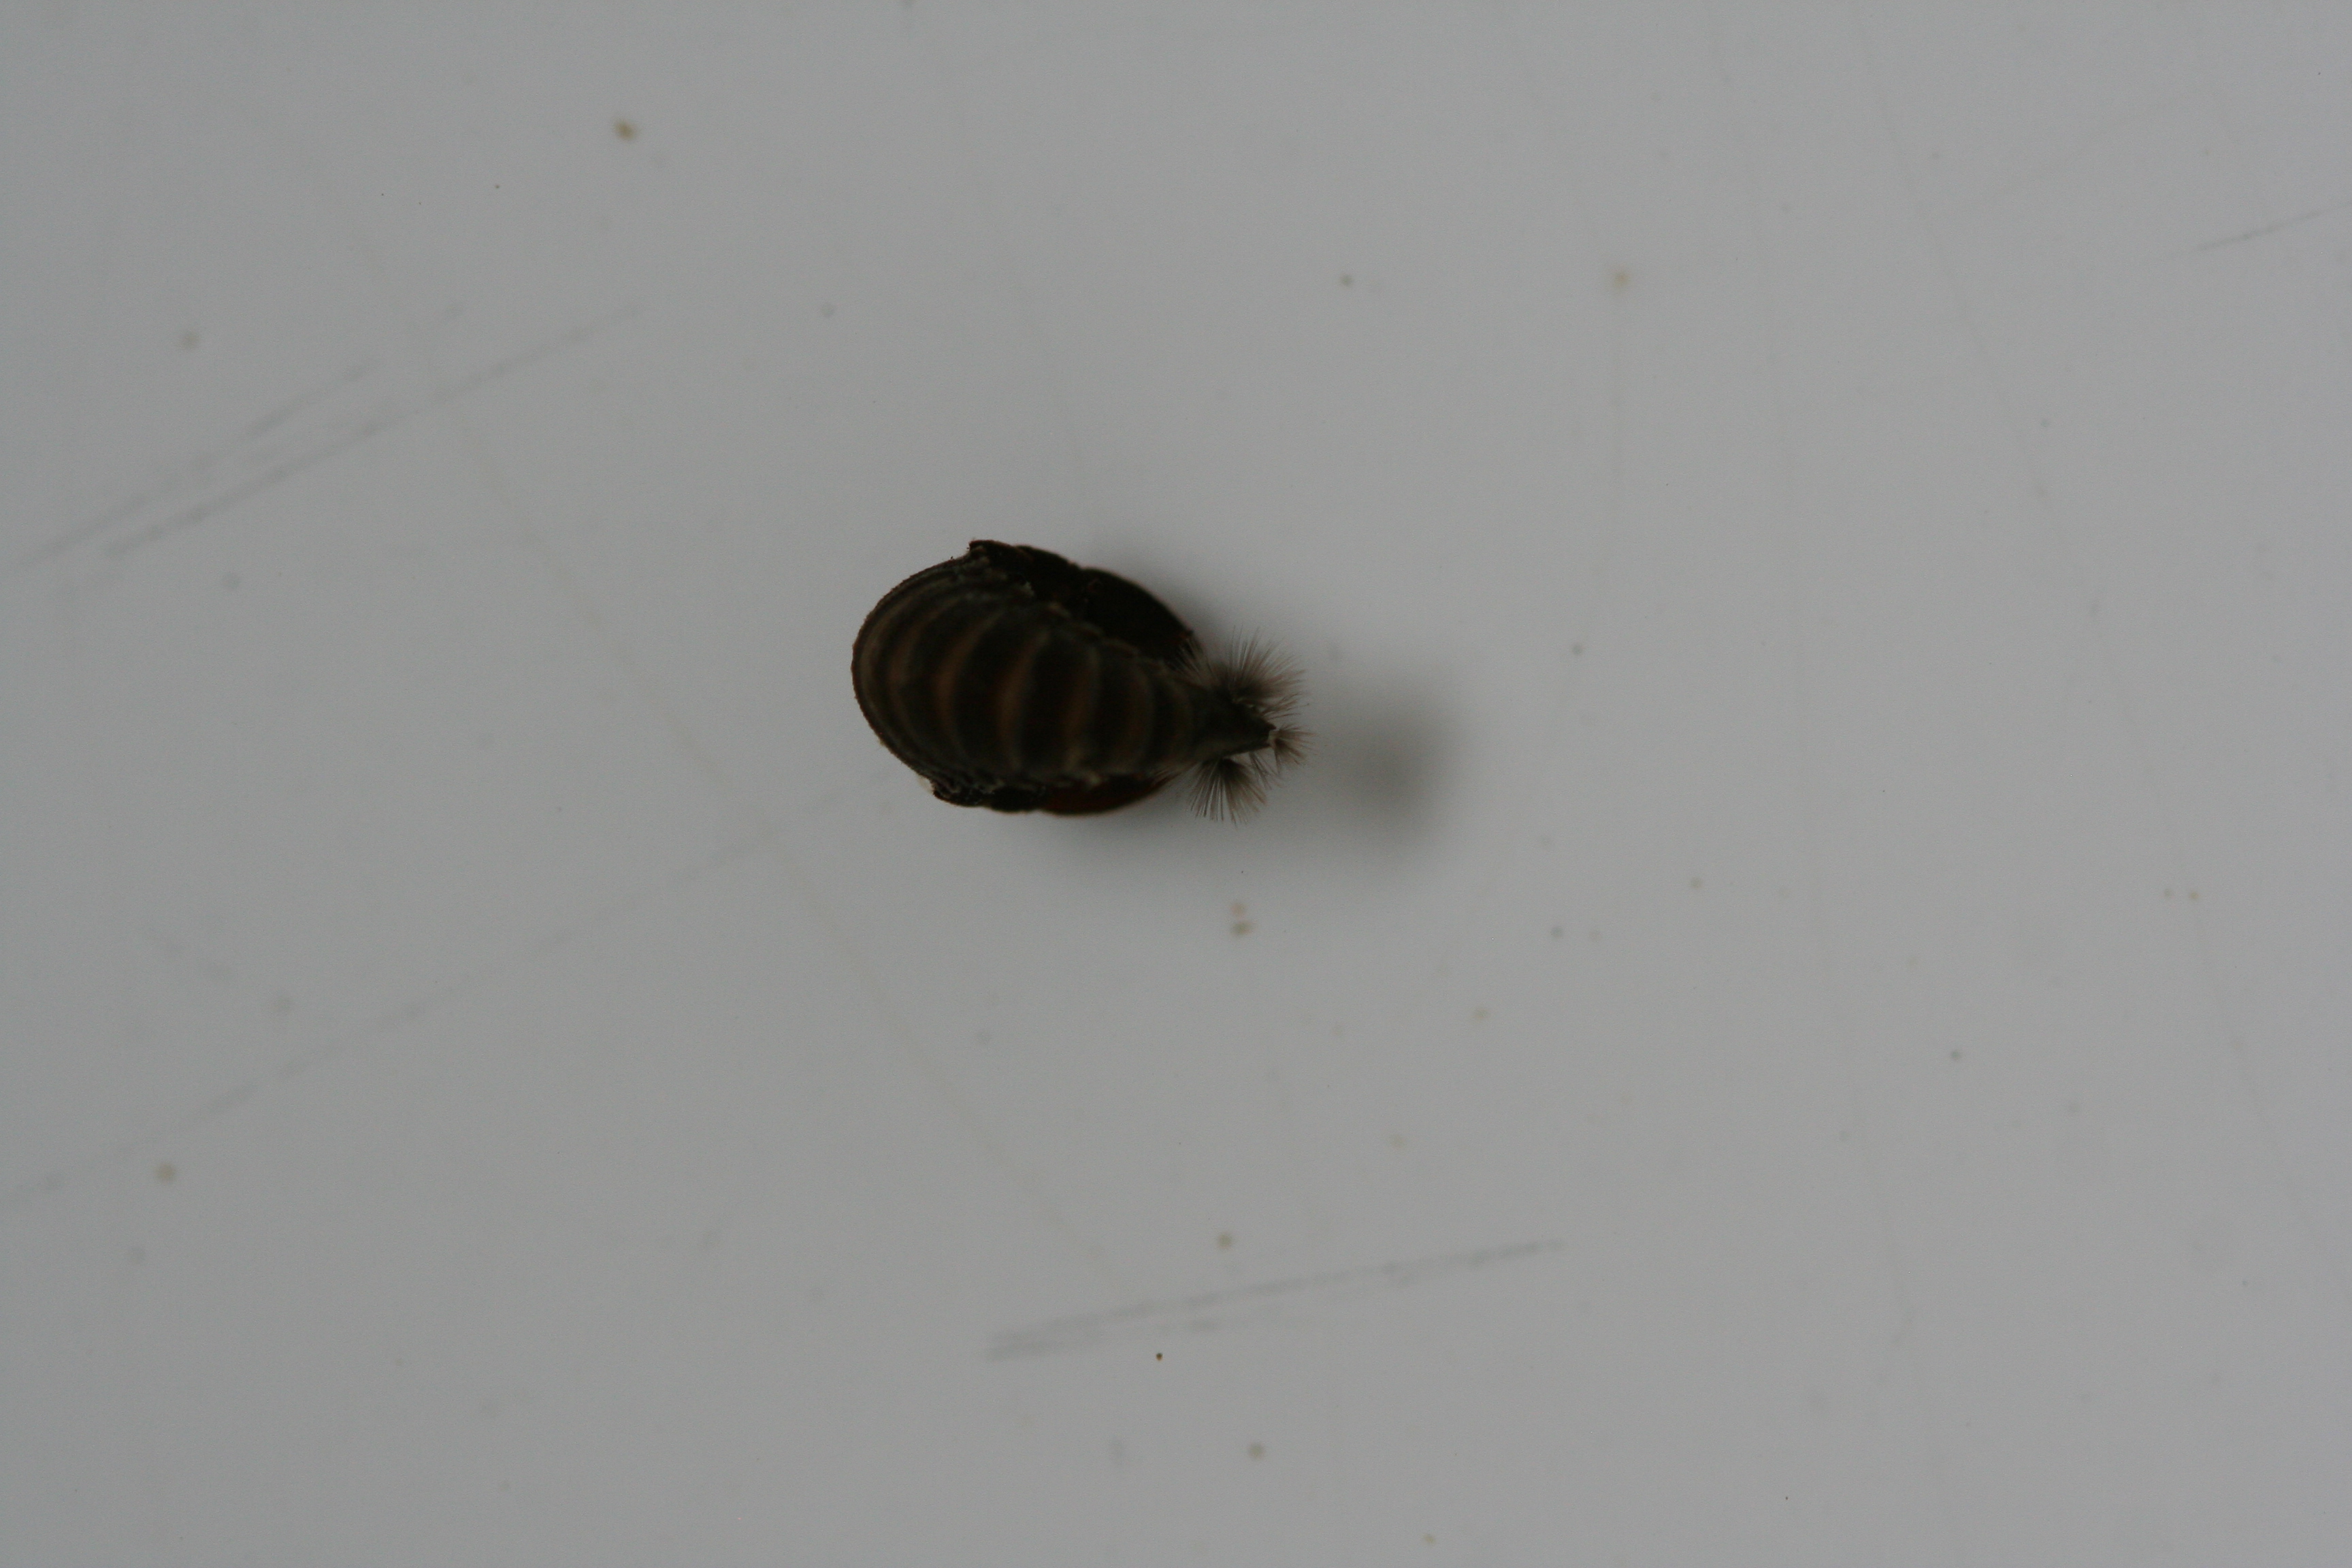
Macroinvertebrate group: bugs_and_beetles